Health in Turkey

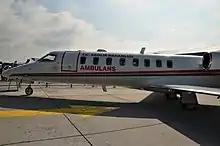
Learjet 45 air ambulance of the Ministry of Health

Diabetes causes 2% of total deaths in all ages in Turkey. Furthermore many more Turks die from Diabetic Kidney disease, a complication of Diabetes and non-diabetic High blood sugar, and some say that the consequences of Diabetes could cause up to 20% of all deaths in Turkey.